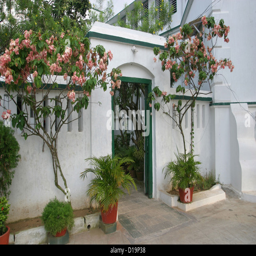
the door to the inner courtyard